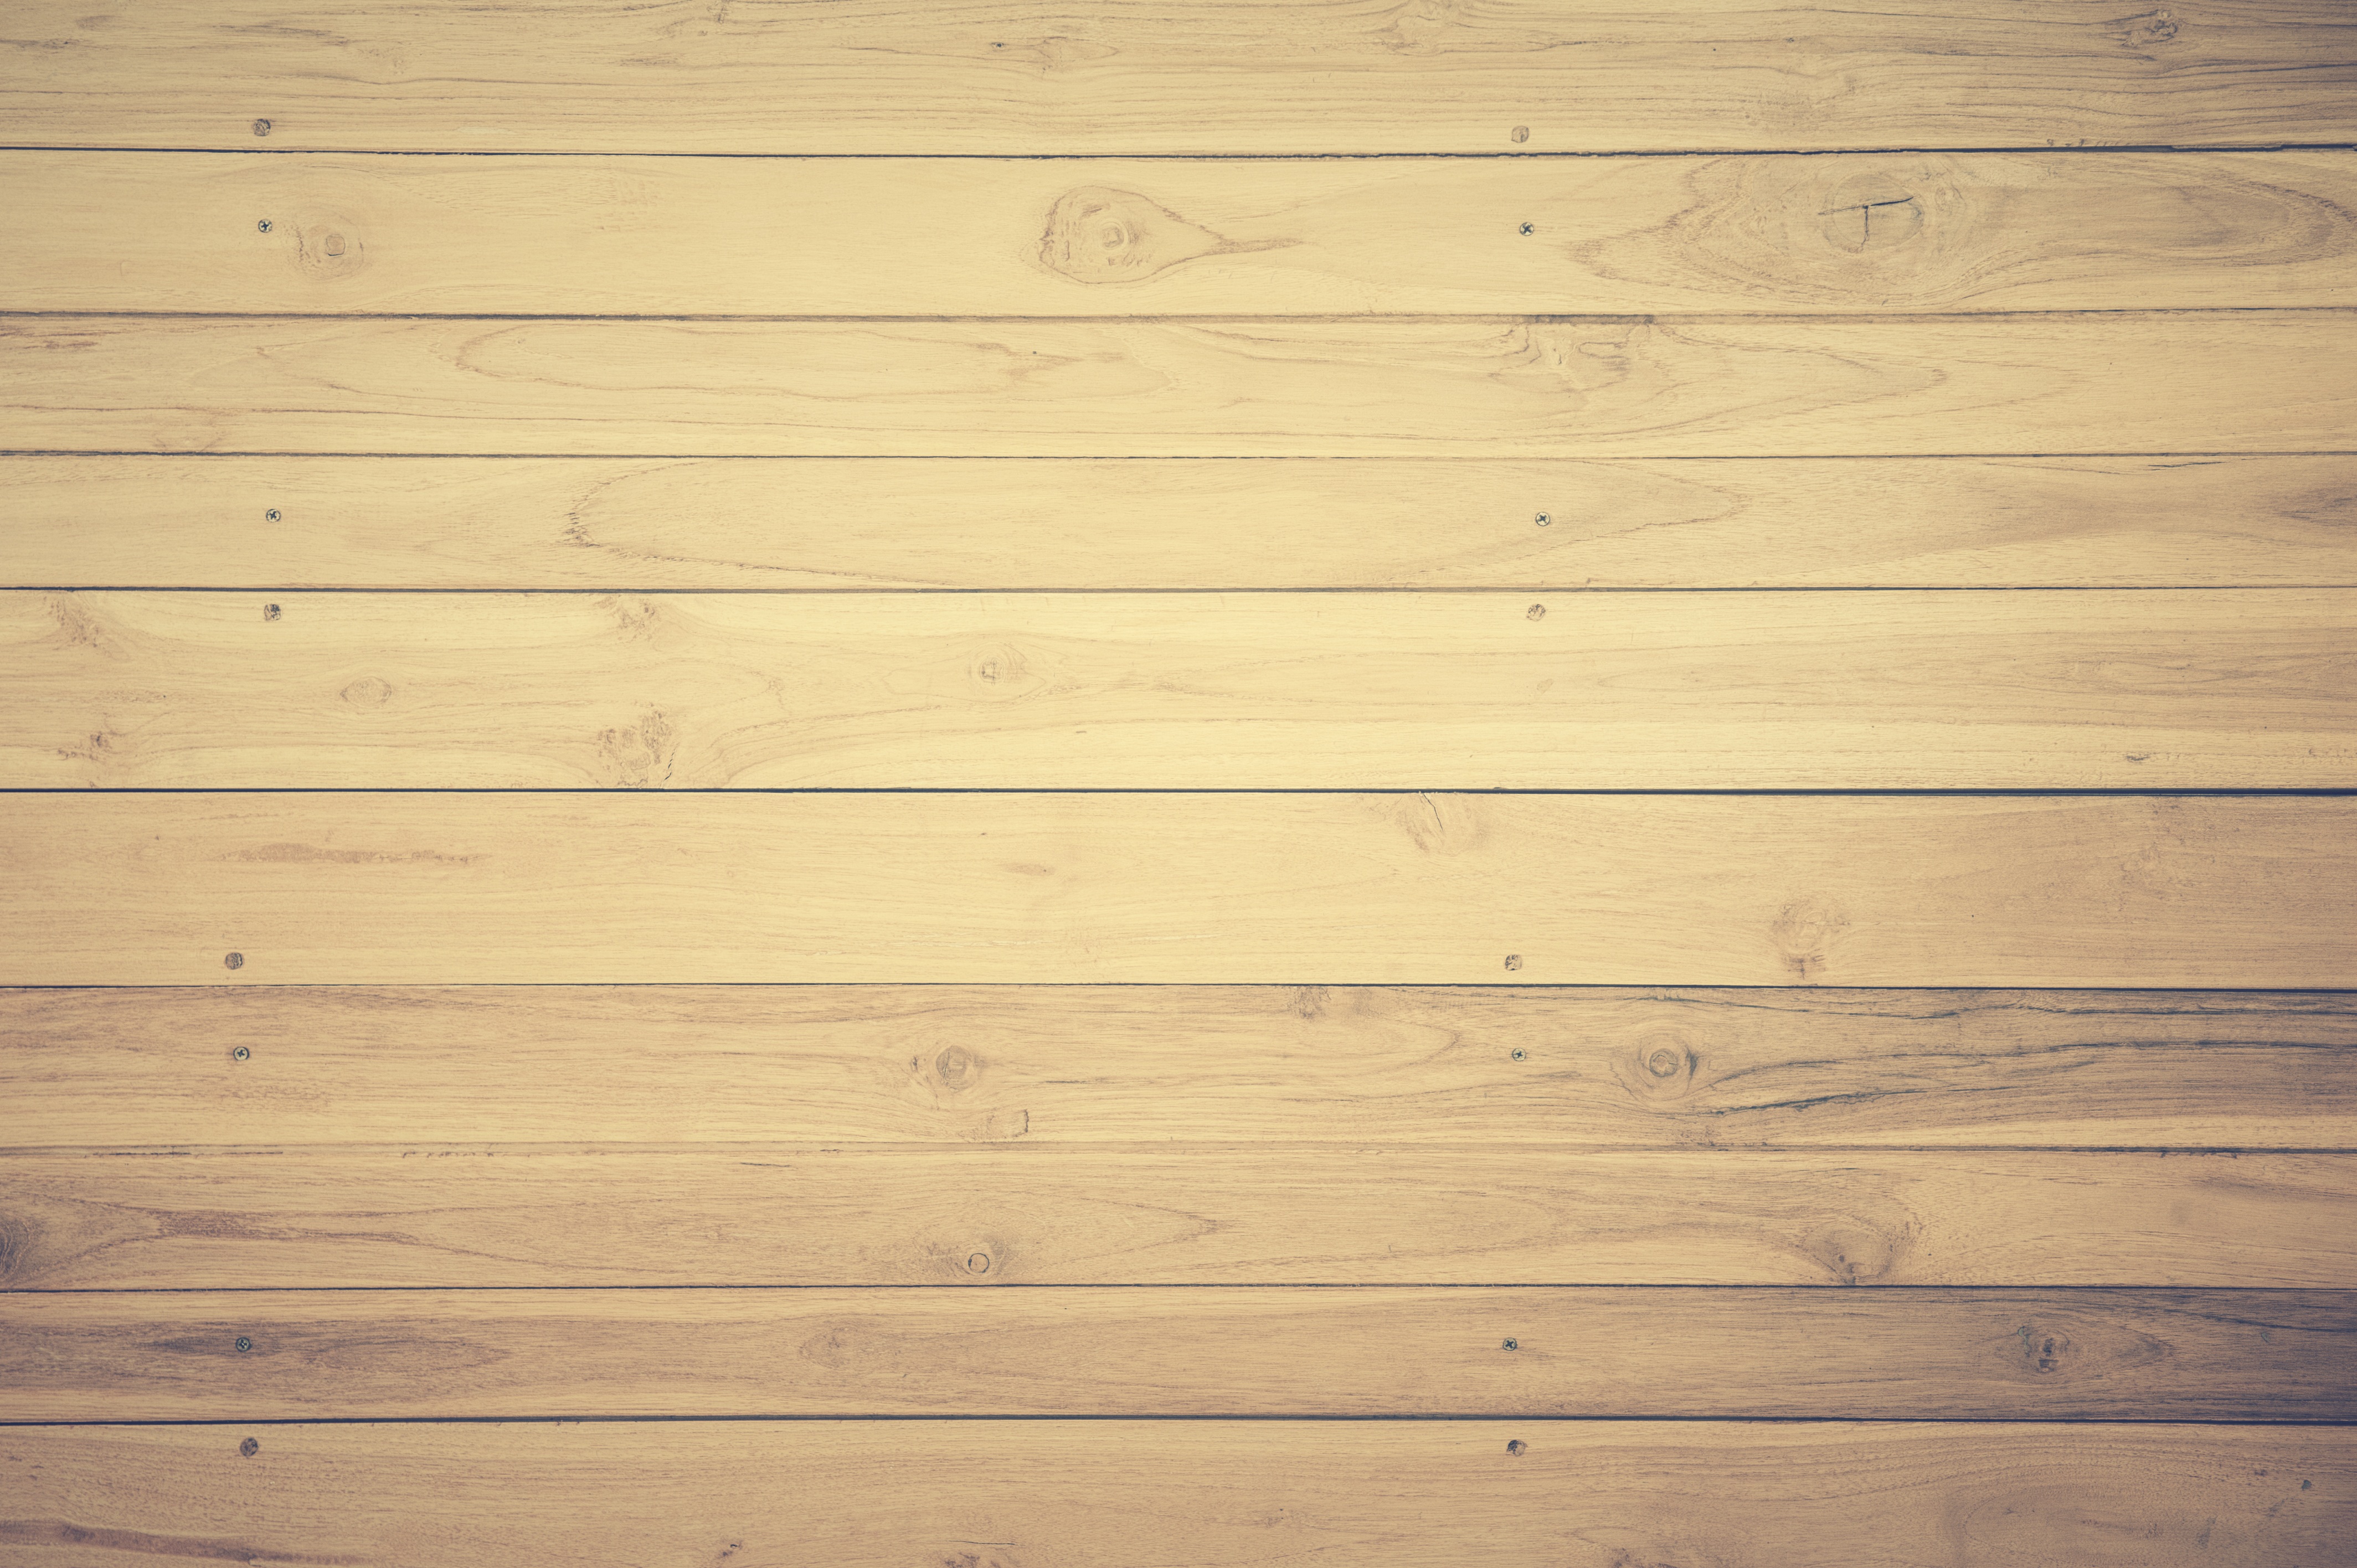
wood, plank, floor, lumber, hardwood, timber, flooring, plywood, wood flooring, wood planks, man made object, laminate flooring, wood stain